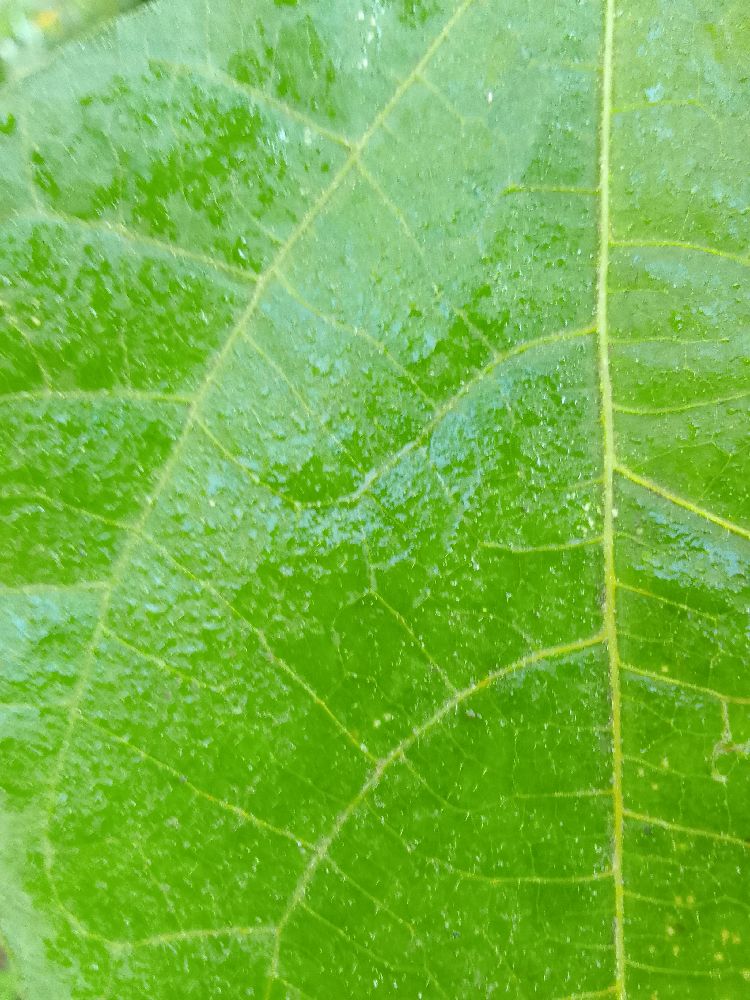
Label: healthy